Geology of Moldova

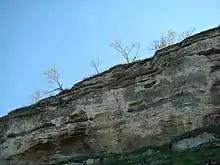
Cliff beside the Raut River

The geology of Moldova encompasses basement rocks from the Archean and Paleoproterozoic dating back more than 2.5 billion years, overlain by thick sequences of Neoproterozoic, Paleozoic, Mesozoic and Cenozoic sedimentary rocks.